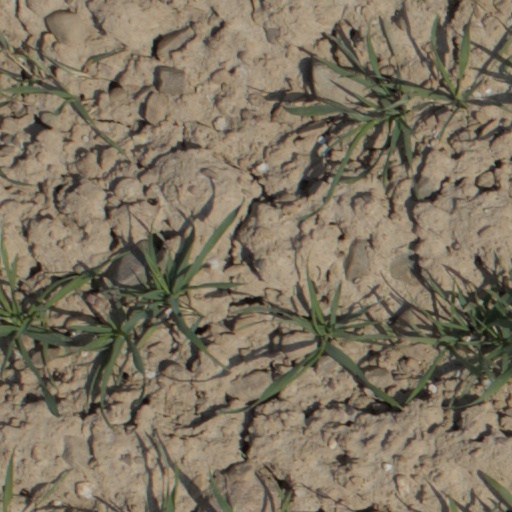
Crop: wheat